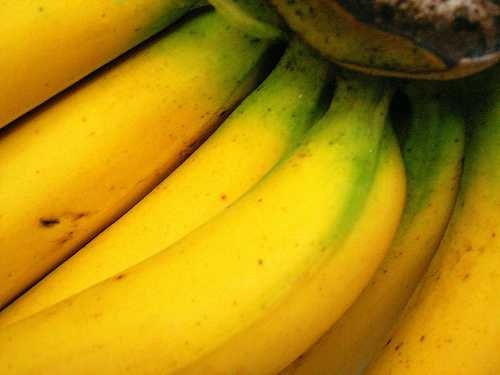
Label: Banana